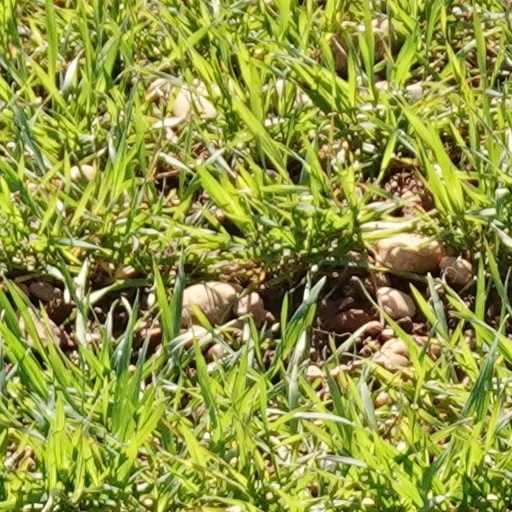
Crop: wheat